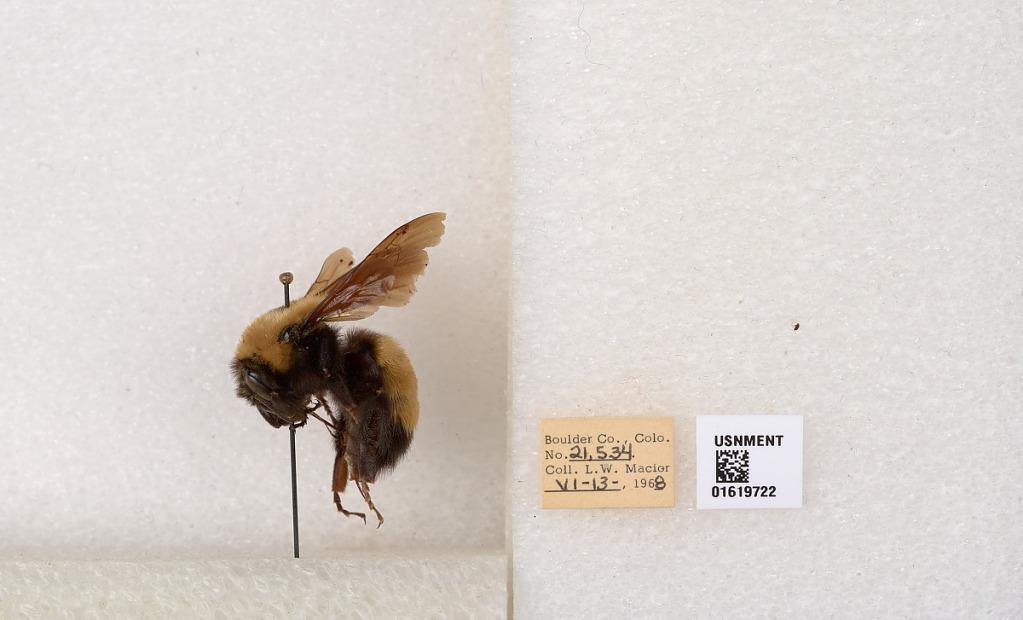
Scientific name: Bombus (Bombus) nevadensis Cresson